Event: Nepal Earthquake
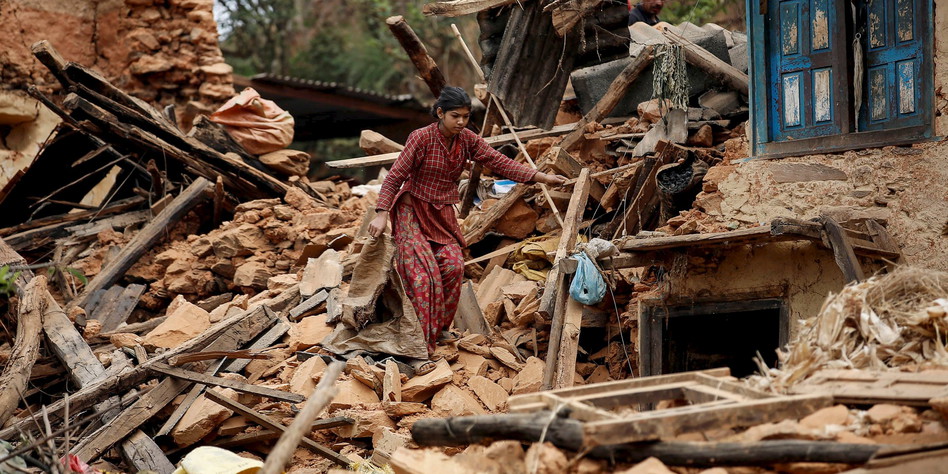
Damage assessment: damage